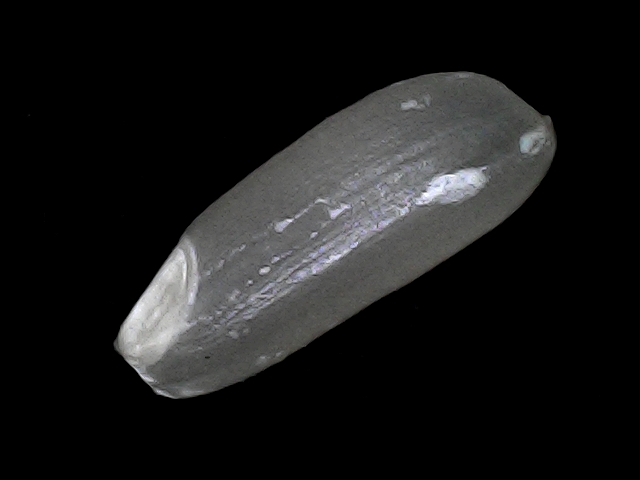
Rice variety: BD49